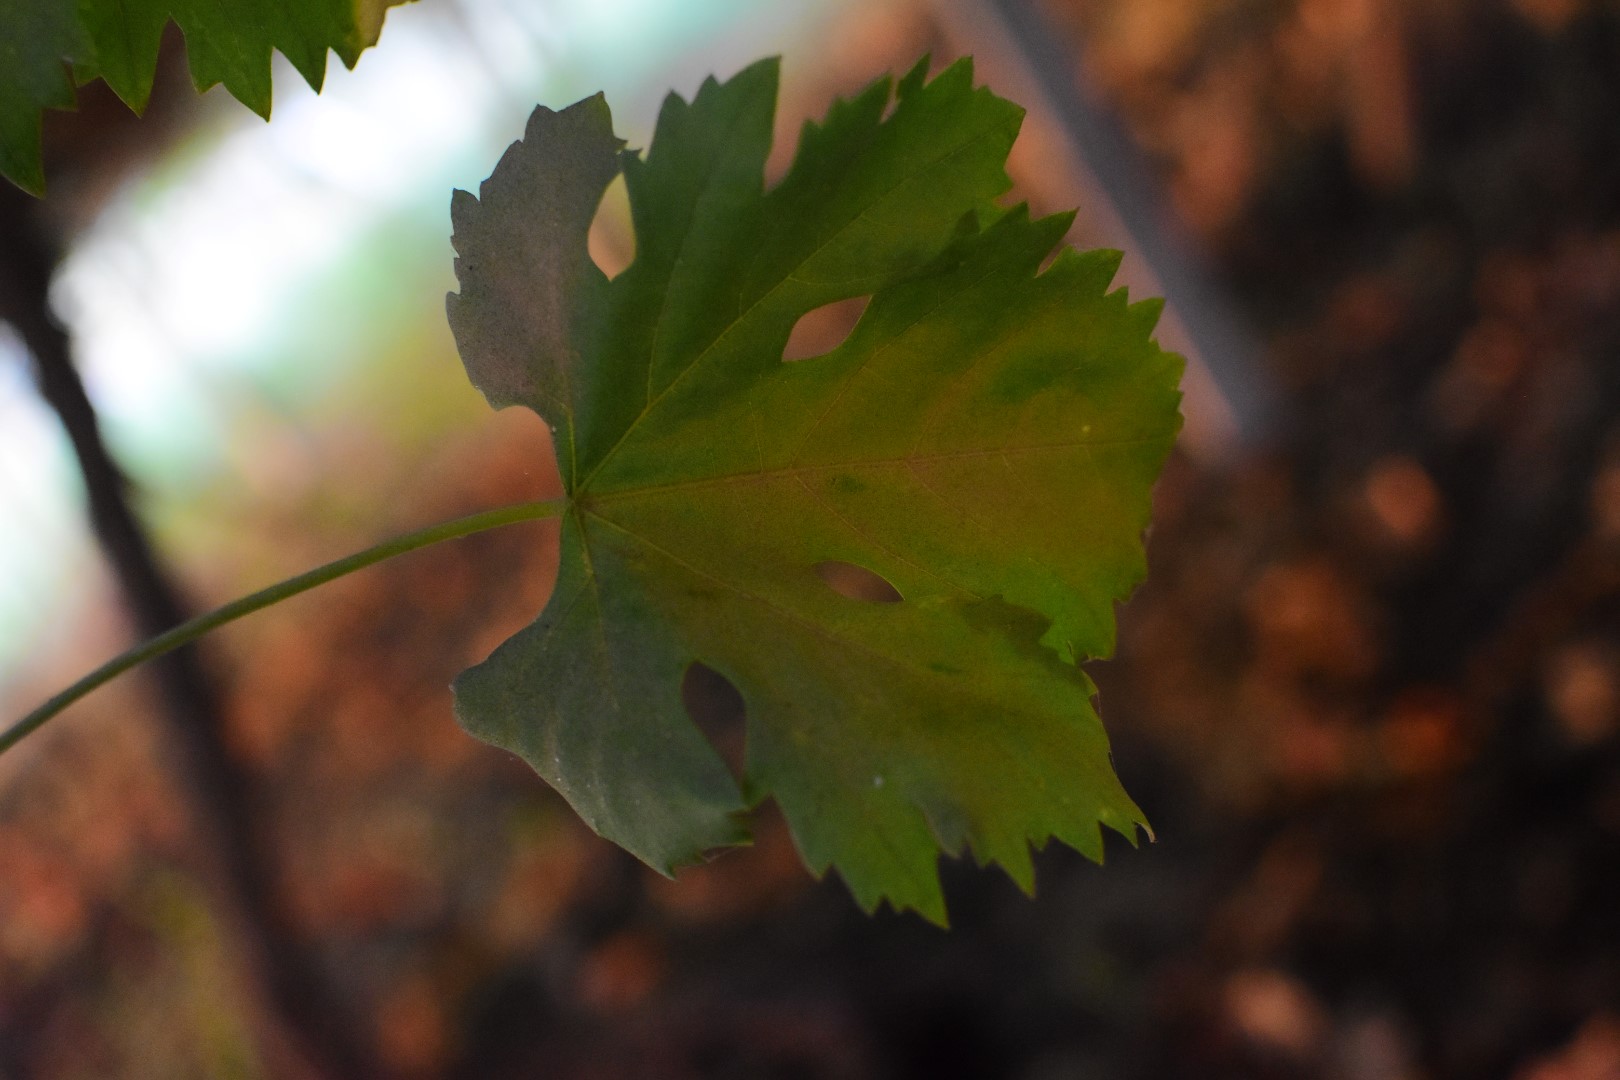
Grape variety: Aswud Balad